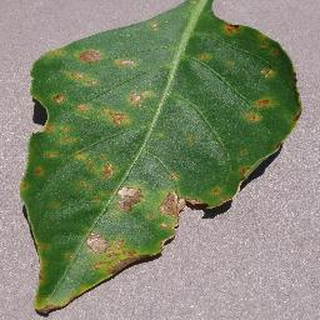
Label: bell_pepper_bacterial_spot